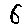
Label: 6